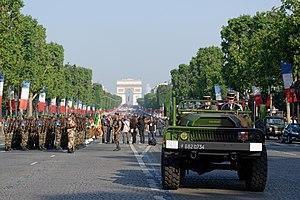
Les troupes positionnées sur les Champs-Elysées avant le défilé du 14 juillet 2013 à Paris.
L’avenue des Champs-Élysées est une voie de Paris. Longue de près de deux kilomètres et suivant l'axe historique de la ville, elle est une voie de circulation centrale reliant la place de la Concorde à la place Charles-de-Gaulle dans le 8ᵉ arrondissement. Site touristique majeur, elle a souvent passé pour la plus belle avenue de la capitale, et est connue en France comme la « plus belle avenue du monde ».